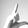
ASL letter: L